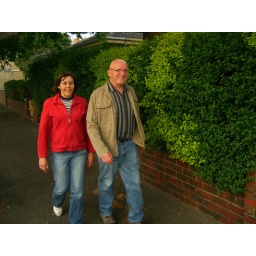
Spotted them through the red jacket against this green garden-wall... They didn't mind posing, but didn't exactly stop... heheheh.